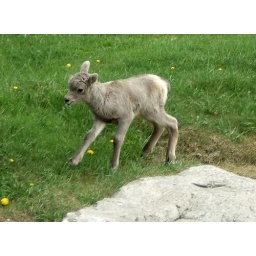
It was showing off for everyone by running and jumping and stumbling around everywhere!